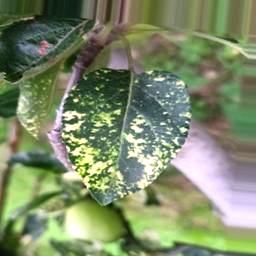
Label: Apple_Mosaic